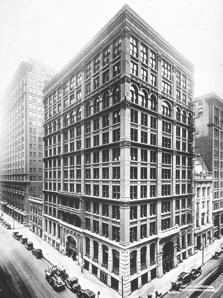
Building: Home Insurance Building
Country: United States of America
Year built: 1885
Early skyscraper in Chicago Not to be confused with the Home Life Building in New York City. Home Insurance Building Black-and-white photograph of the Home Insurance Building General information Type Office Location Chicago, Illinois , United States Coordinates 41°52′47″N 87°37′55″W / 41.8796°N 87.6320°W / 41.8796; -87.6320 Construction started 1884 Completed 1885 Demolished 1931 Height Roof Originally 138 feet (42.1 meters) Top floor After addition of the final two floors – 180 feet (55 meters) Technical details Floor count 10 (later 12) Design and construction Architect(s) William Le Baron Jenney References The Home Insurance Building was a skyscraper that stood in Chicago from 1885 to its demolition in 1931. Originally ten stories and 138 ft (42.1 m) tall, it was designed by William Le Baron Jenney in 1884 and completed the next year. Two floors were added in 1891, bringing its now finished height to 180 feet (54.9 meters). It was the first tall building to be supported both inside and outside by a fireproof structural steel frame , though it also included reinforced concrete . It is considered the world's first skyscraper. History The building was designed in 1884 by Jenney for the Home Insurance Company. Construction began on May 1, 1884. Because of the building's unique architecture and weight-bearing frame, it is considered the world's first skyscraper . It had 10 stories and rose to a height of 138 ft (42.1 m); two additional floors were added in 1891, bringing the total to 12 floors, an unprecedented height at the time. The building weighed one-third as much as a masonry building and city officials were so concerned they halted construction while they investigated its safety. Demolition and replacement In April 1929 the building was reported as having a 90 percent occupancy rate, compared to an occupancy rate of the surrounding financial district estimated at 96 percent or more. In September 1929 plans were made by Marshall Field's to construct a large office building spanning Adams, Clark, and LaSalle Streets. This building would be constructed and opened in parts, the first part occupying the western part of the lot and the site of the Home Insurance Building. At least six buildings were demolished to make way for the Field Building , including the Home Insurance Building. In 1932, owners placed a plaque in the southwest section of the lobby reading: This section of the Field Building is erected on the site of the Home Insurance Building, which structure, designed and built in eighteen hundred and eighty four by the late William Le Baron Jenney, was the first high building to utilize as the basic principle of its design the method known as skeleton construction and, being a primal influence in the acceptance of this principle, was the true father of the skyscraper, 1932. Status as first skyscraper Main article: Early skyscrapers § The first skyscraper The Home Insurance Building in Chicago is often considered the world's first skyscraper due to both its design and height; the building was supported using an iron frame skeleton. It was one of the earliest buildings to use an iron frame skeleton and the tallest to ever do so at the time, rising to ten stories; with an additional two stories added. It was the first multistory building in the United States to largely use iron in its exterior to support the masonry since Badger had constructed similar grain elevators between 1860 and 1862. The status of the Home Insurance Building as the first skyscraper had been accorded by the time of its centennial in 1985. The Chicago press at the time of its construction did not refer to it as the first skyscraper in Chicago. An 1884 list of buildings considered skyscrapers in Chicago listed three buildings in the city whose final heights would be taller than the Home Insurance Building's, although the Home Insurance Building was completed in 1885, a year after the list. Iron framing of multistory buildings had originated in England in the late 18th century and was able to replace exterior load-bearing walls by 1844, but social movements and legal regulations hindered their use at that time. An example is the Ditherington Flax Mill in England, built in 	1797, but it was only five stories tall. The Broad Street Station in Philadelphia, a six-story building designed by Wilson Brothers & Company built in 1881, had a structural steel frame and was one of the first buildings in America to use masonry not as structure, but as curtain wall . But at only six stories, it was not considered the world's first skyscraper. Chicago and New York each had some lower height structures using iron framing, but they were not fireproof. Later buildings in Chicago were able to solve these problems by supporting the external masonry entirely on the iron frame, which later became the standard worldwide. Peter B. Wright had constructed such a column in Chicago in 1874. Leroy Buffington of Minneapolis developed a system of using wrought iron to frame buildings. However, the design of the Home Insurance Building, supporting the external masonry entirely on the iron frame, was used more by architects worldwide. Buffington later patented his wrought iron to frame design in 1888, but the Chicago school of architecture had already begun. Other tall structures completed before the external masonry to iron frame style included the 1882 Montauk Building , also in Chicago, and the 1870 Equitable Life Building in New York. There were also a few other buildings in New York and Chicago of similar height with different architectural designs. See also Chicago architecture References Citations